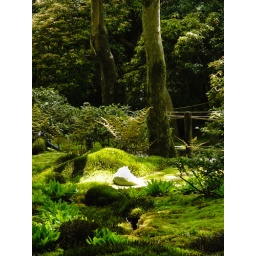
Giouji-Temple at Sagano in Kyoto. a famous white cat in the garden